John Ashley Kilvert

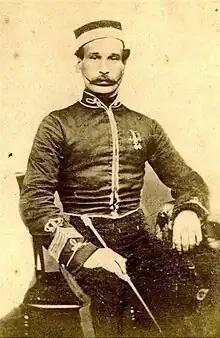
Kilvert wearing his medals for service in the Crimean War

Alderman John Ashley Kilvert (1833–1920) was an English soldier and later businessman and politician, who became Mayor of Wednesbury, then in Staffordshire, England. He served as a cavalryman with the 11th Hussars in the Crimean War, where he survived the Charge of the Light Brigade. His medals are displayed at Wednesbury Museum and Art Gallery.